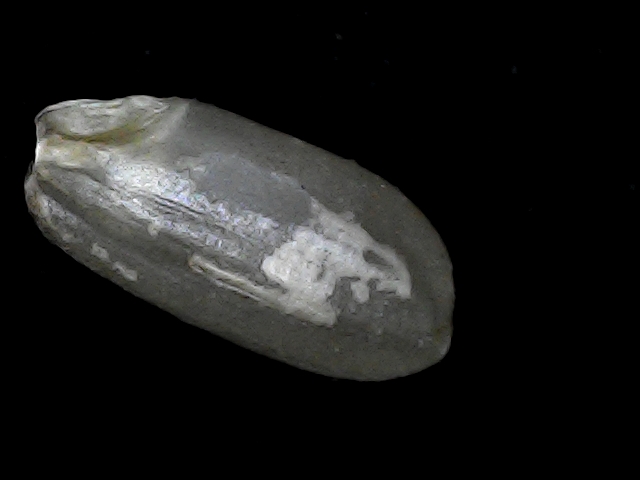
Rice variety: BD33